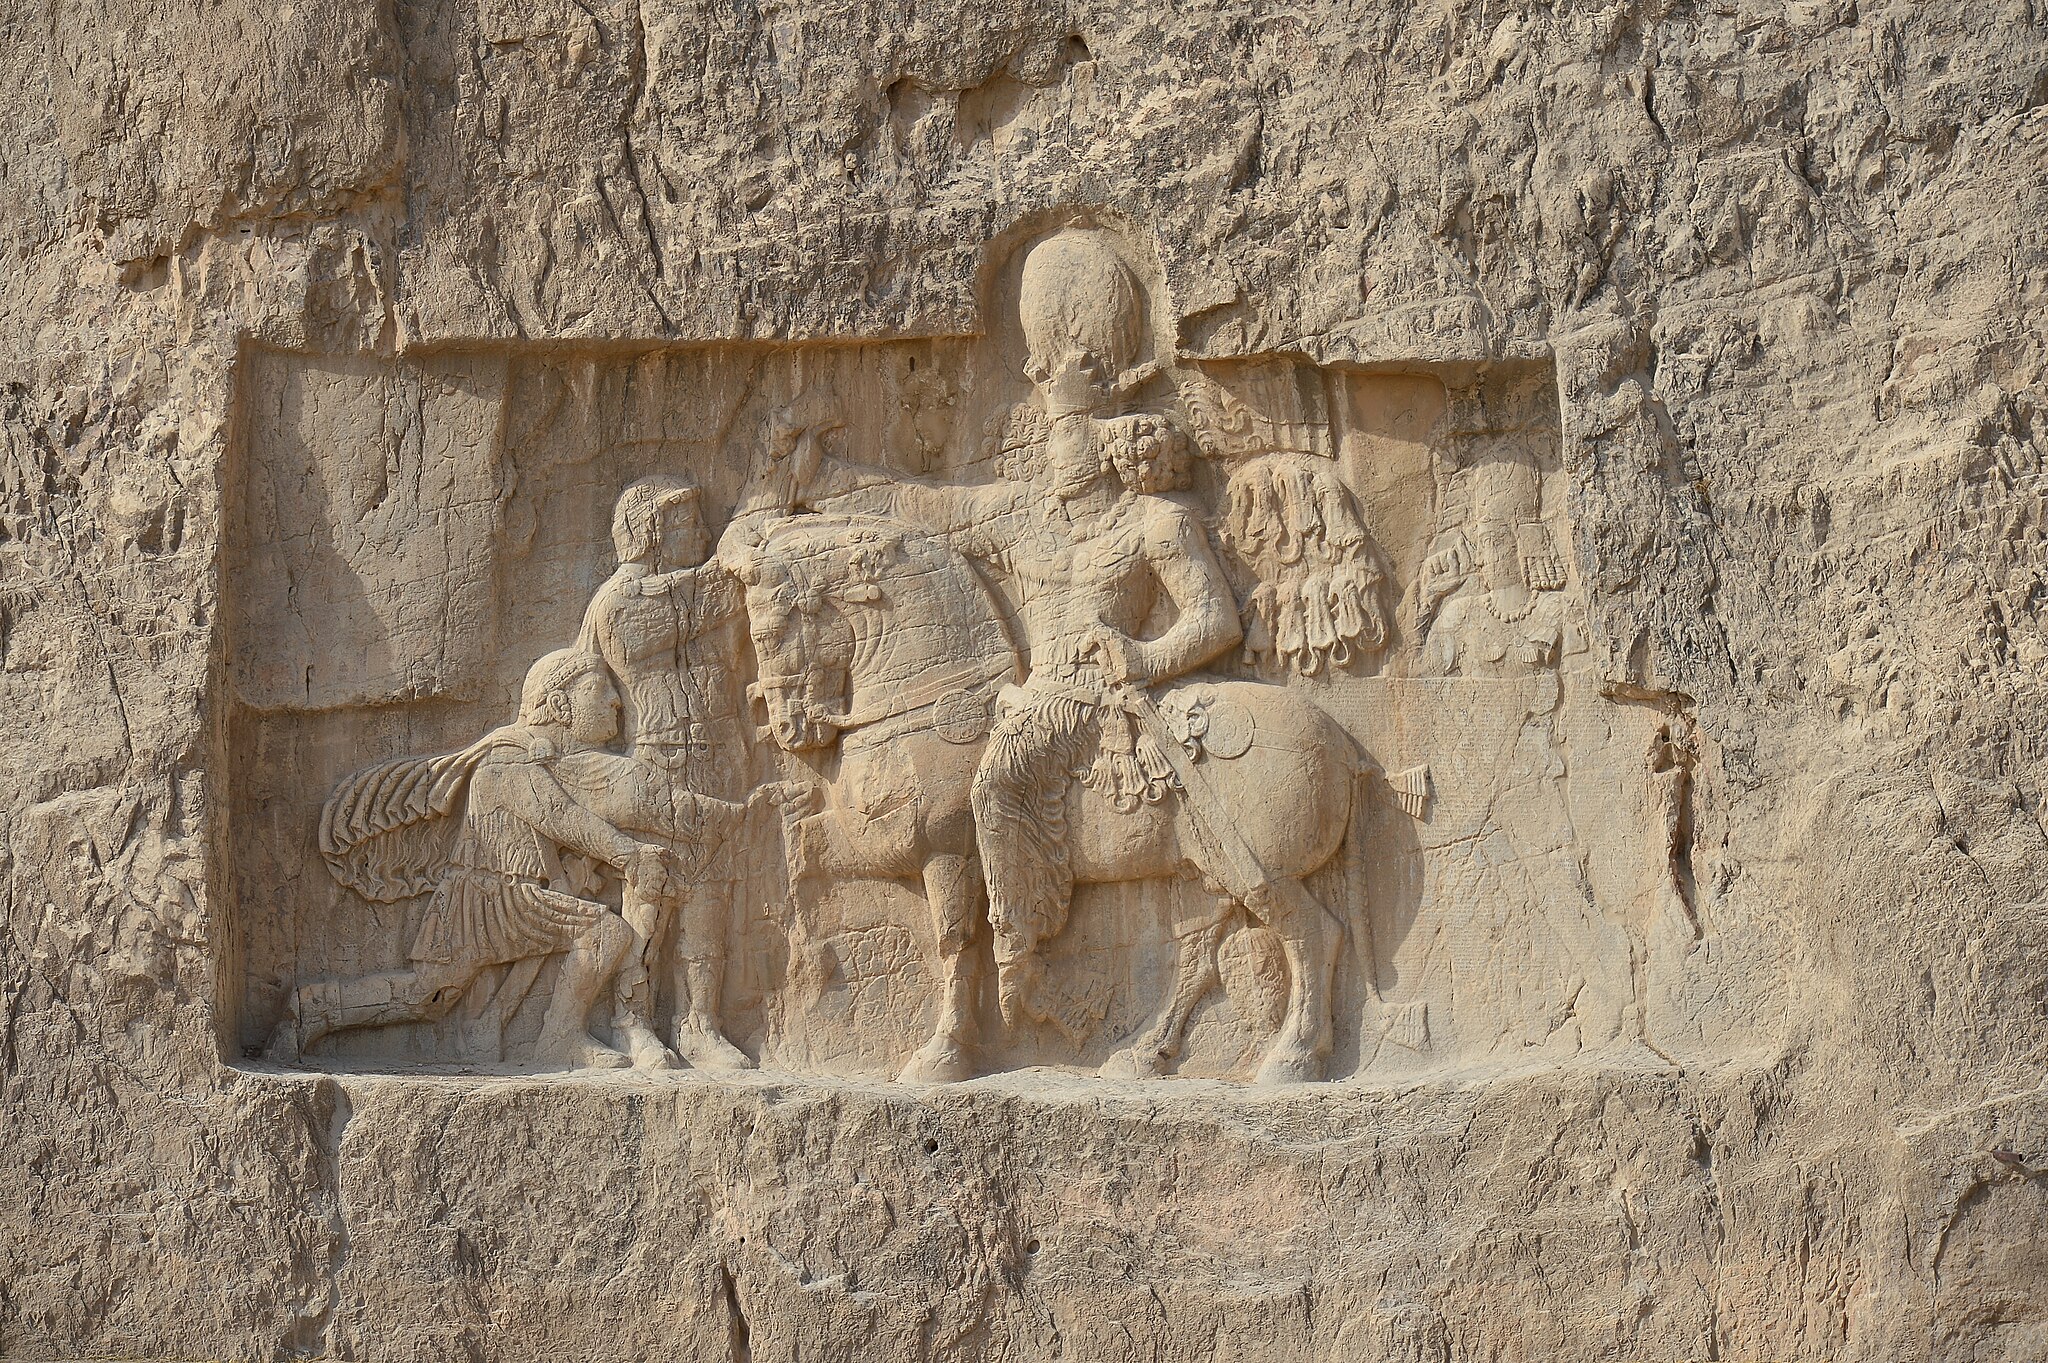
Title: Persepolis-Iran 10
Description: Ruine Persepolis
Date: 2014-10-14 11:16:02
Categories: Relief of triumph of Shapur I over Valerian at Naqsh-e Rustam, Self-published work, Files with coordinates missing SDC location of creation